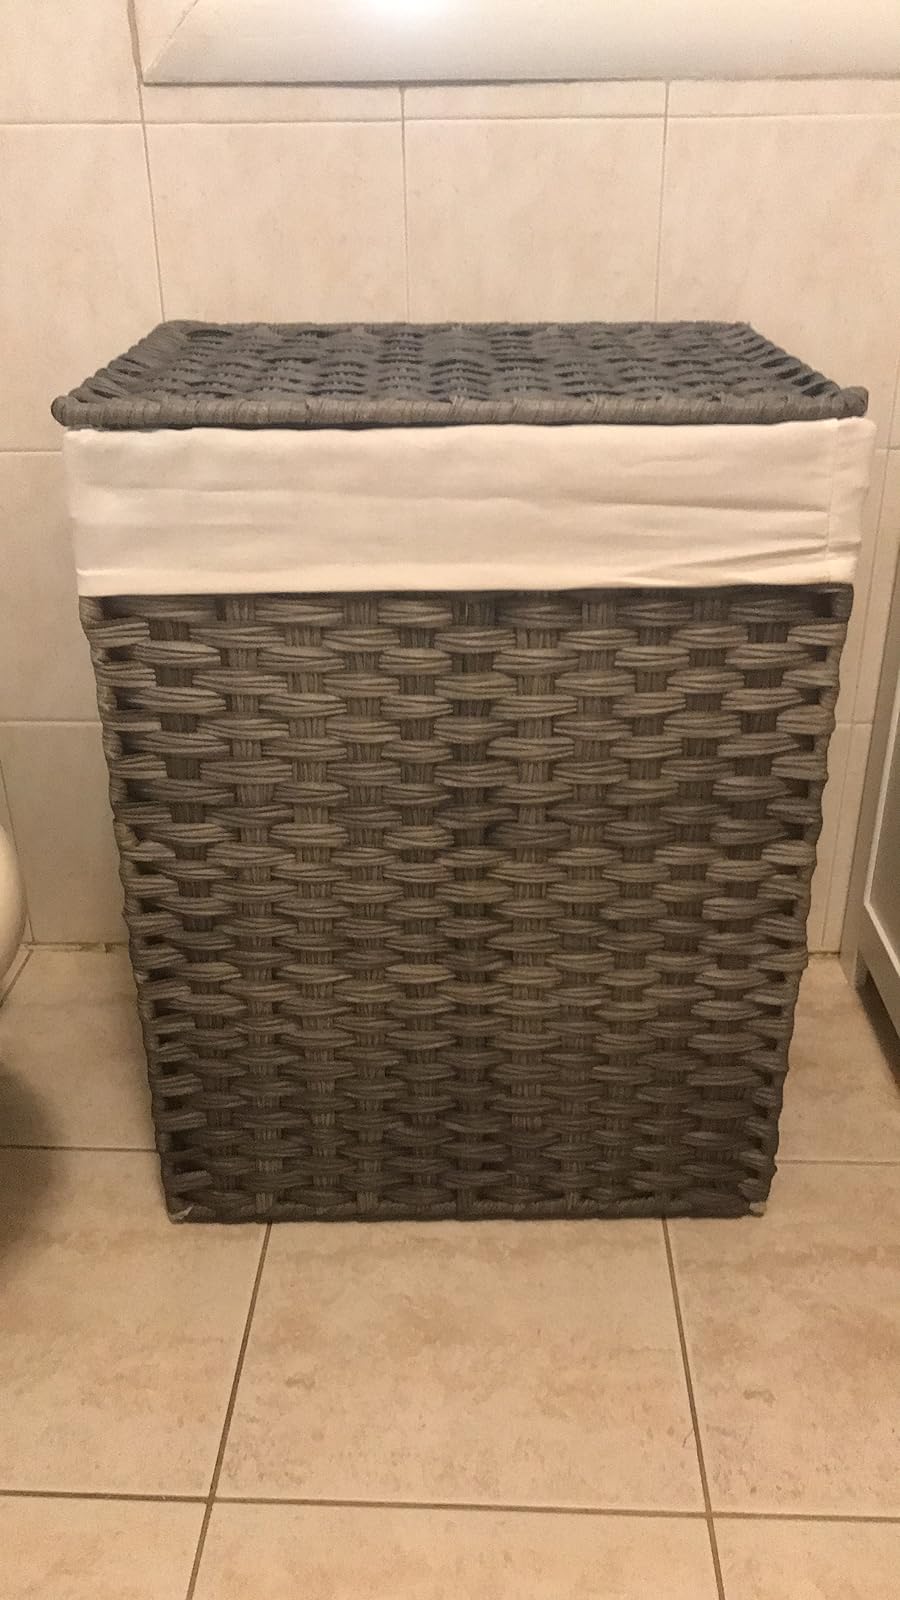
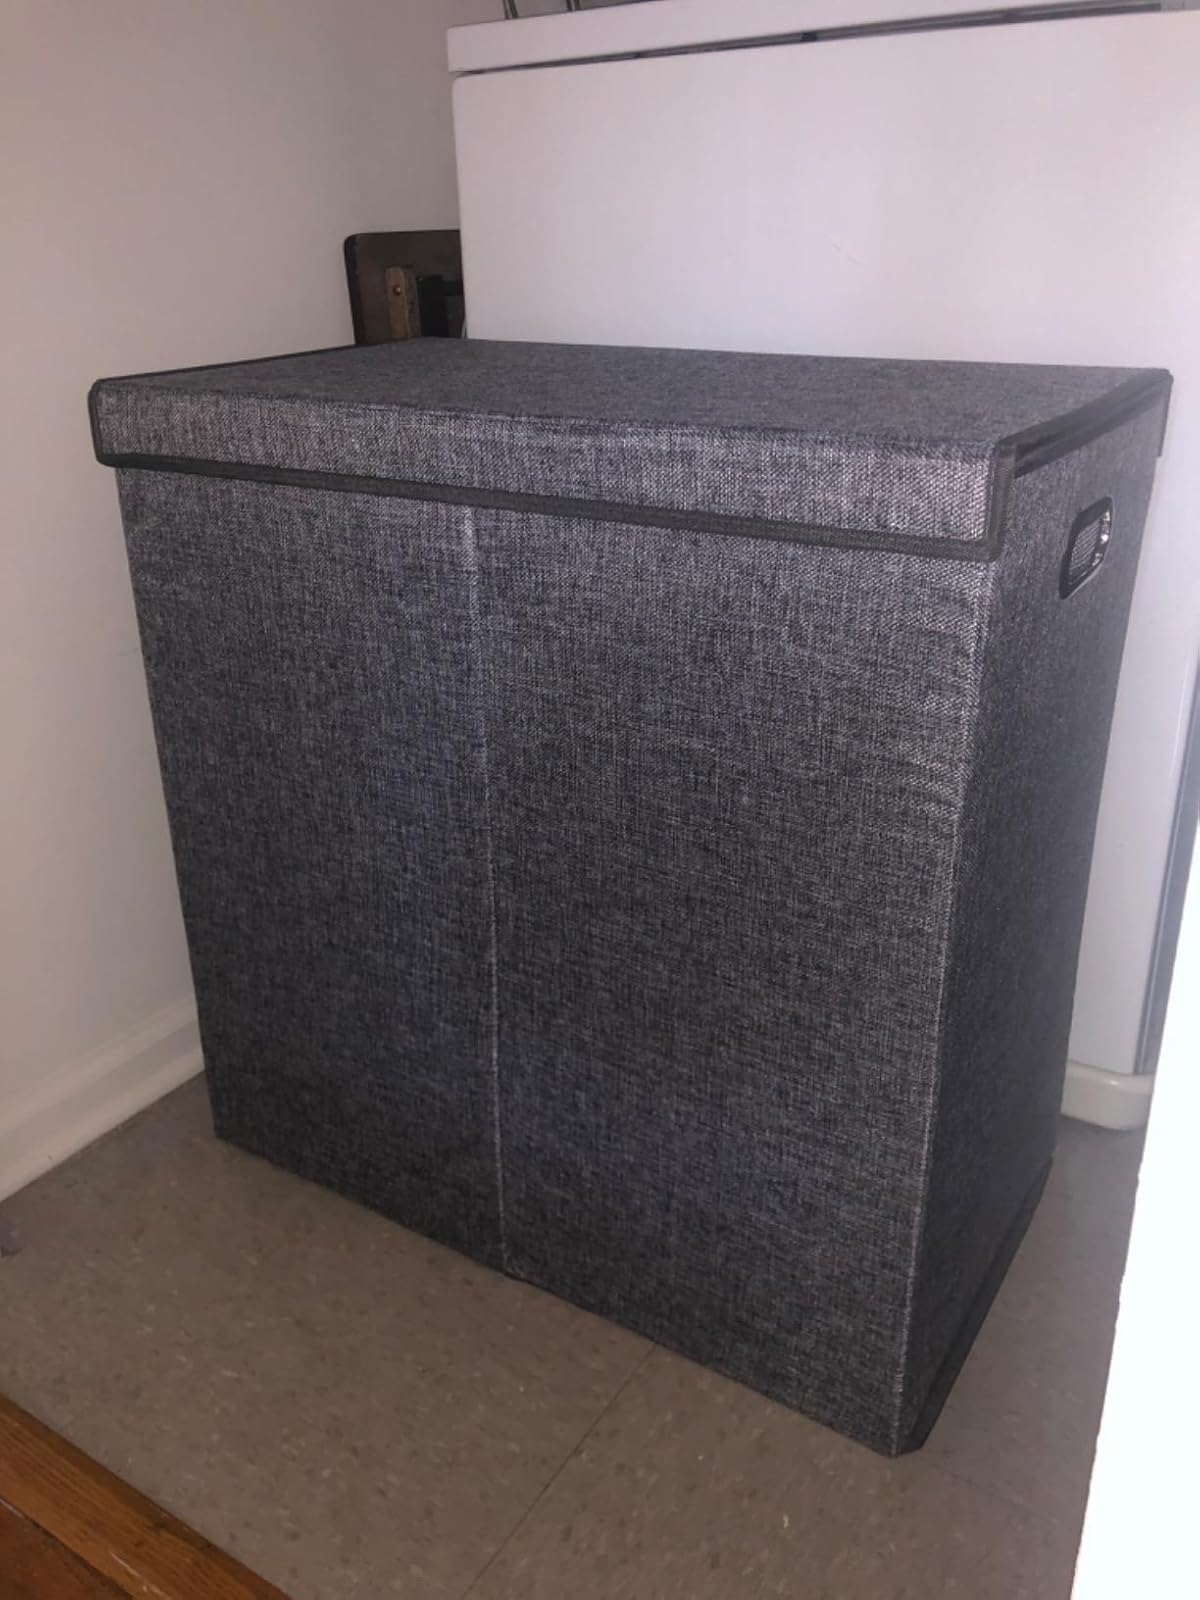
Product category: items_hamper
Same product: no